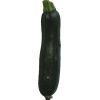
Label: Zucchini dark 1